Mary Campbell Cave

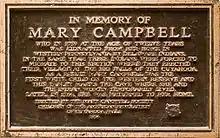
Memorial plaque located in the cave.

West,Martin, Ed. "Bouquet’s Expedition Against The Ohio Indians" by William Smith. Kent (OH): The Kent State University Press, 2017.